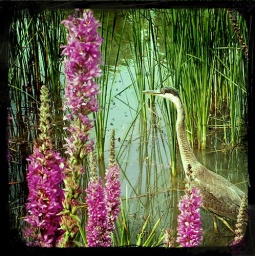
This heron was a frequent visitor at the lake near the little pink house. Always a magical encounter